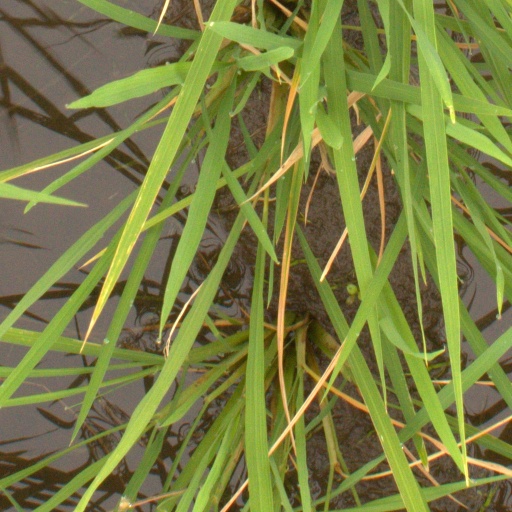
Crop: rice